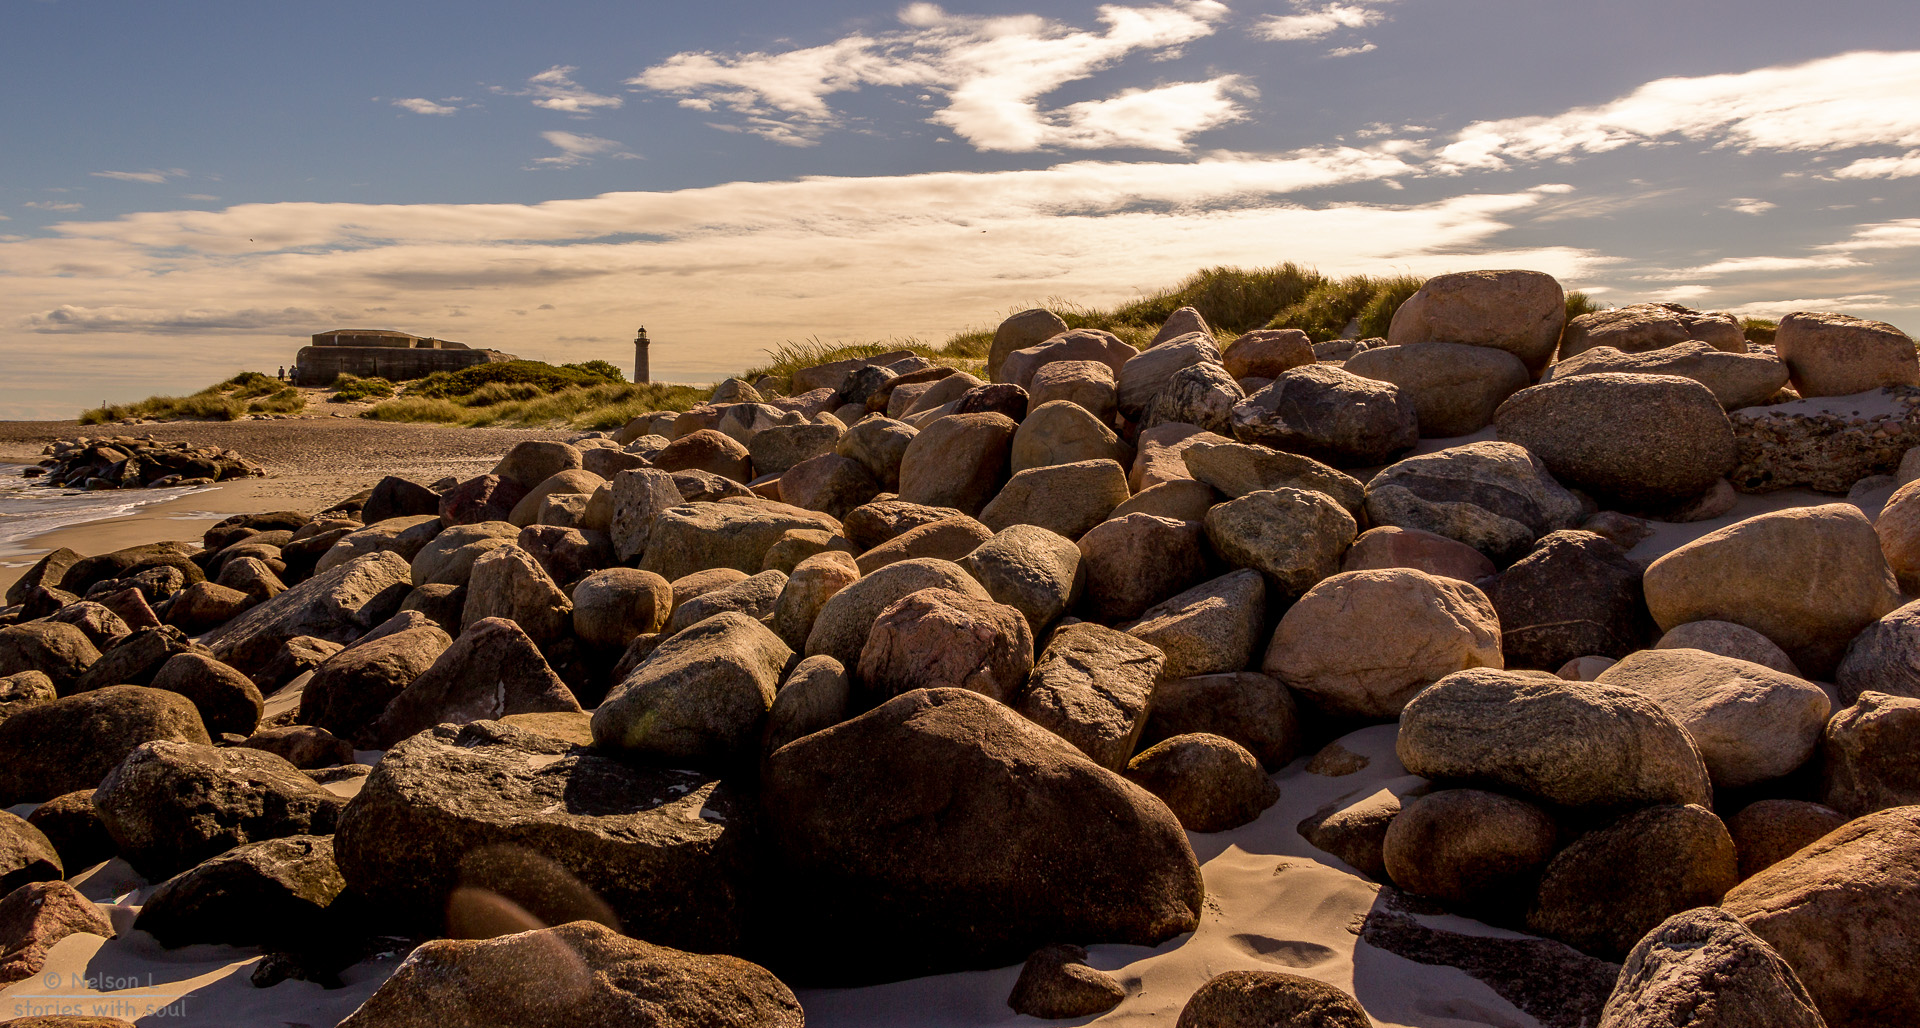
beach, landscape, sea, coast, sand, rock, creative, lighthouse, wood, camera, photography, shore, isolated, stone, explore, seaside, lens, canon, soil, material, world, flickr, 2014, stones, strand, best, geology, moments, boulder, denmark, dinamarca, portugal, fotografie, scene, 600d, nelson, snap, interesting, end, most, moment, decisive, souls, frias, lourenco, skagen, northdenmarkregion, bunker, natural environment